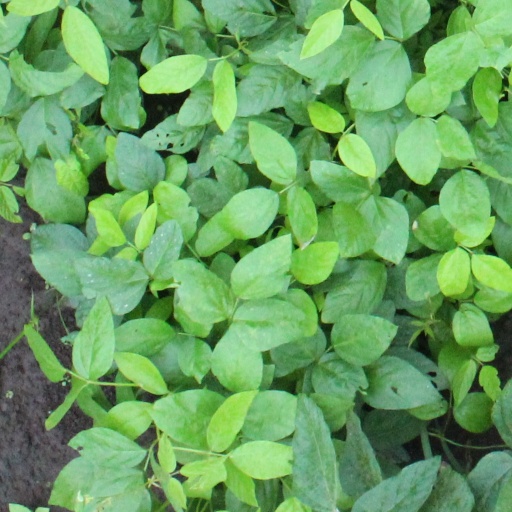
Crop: soybean